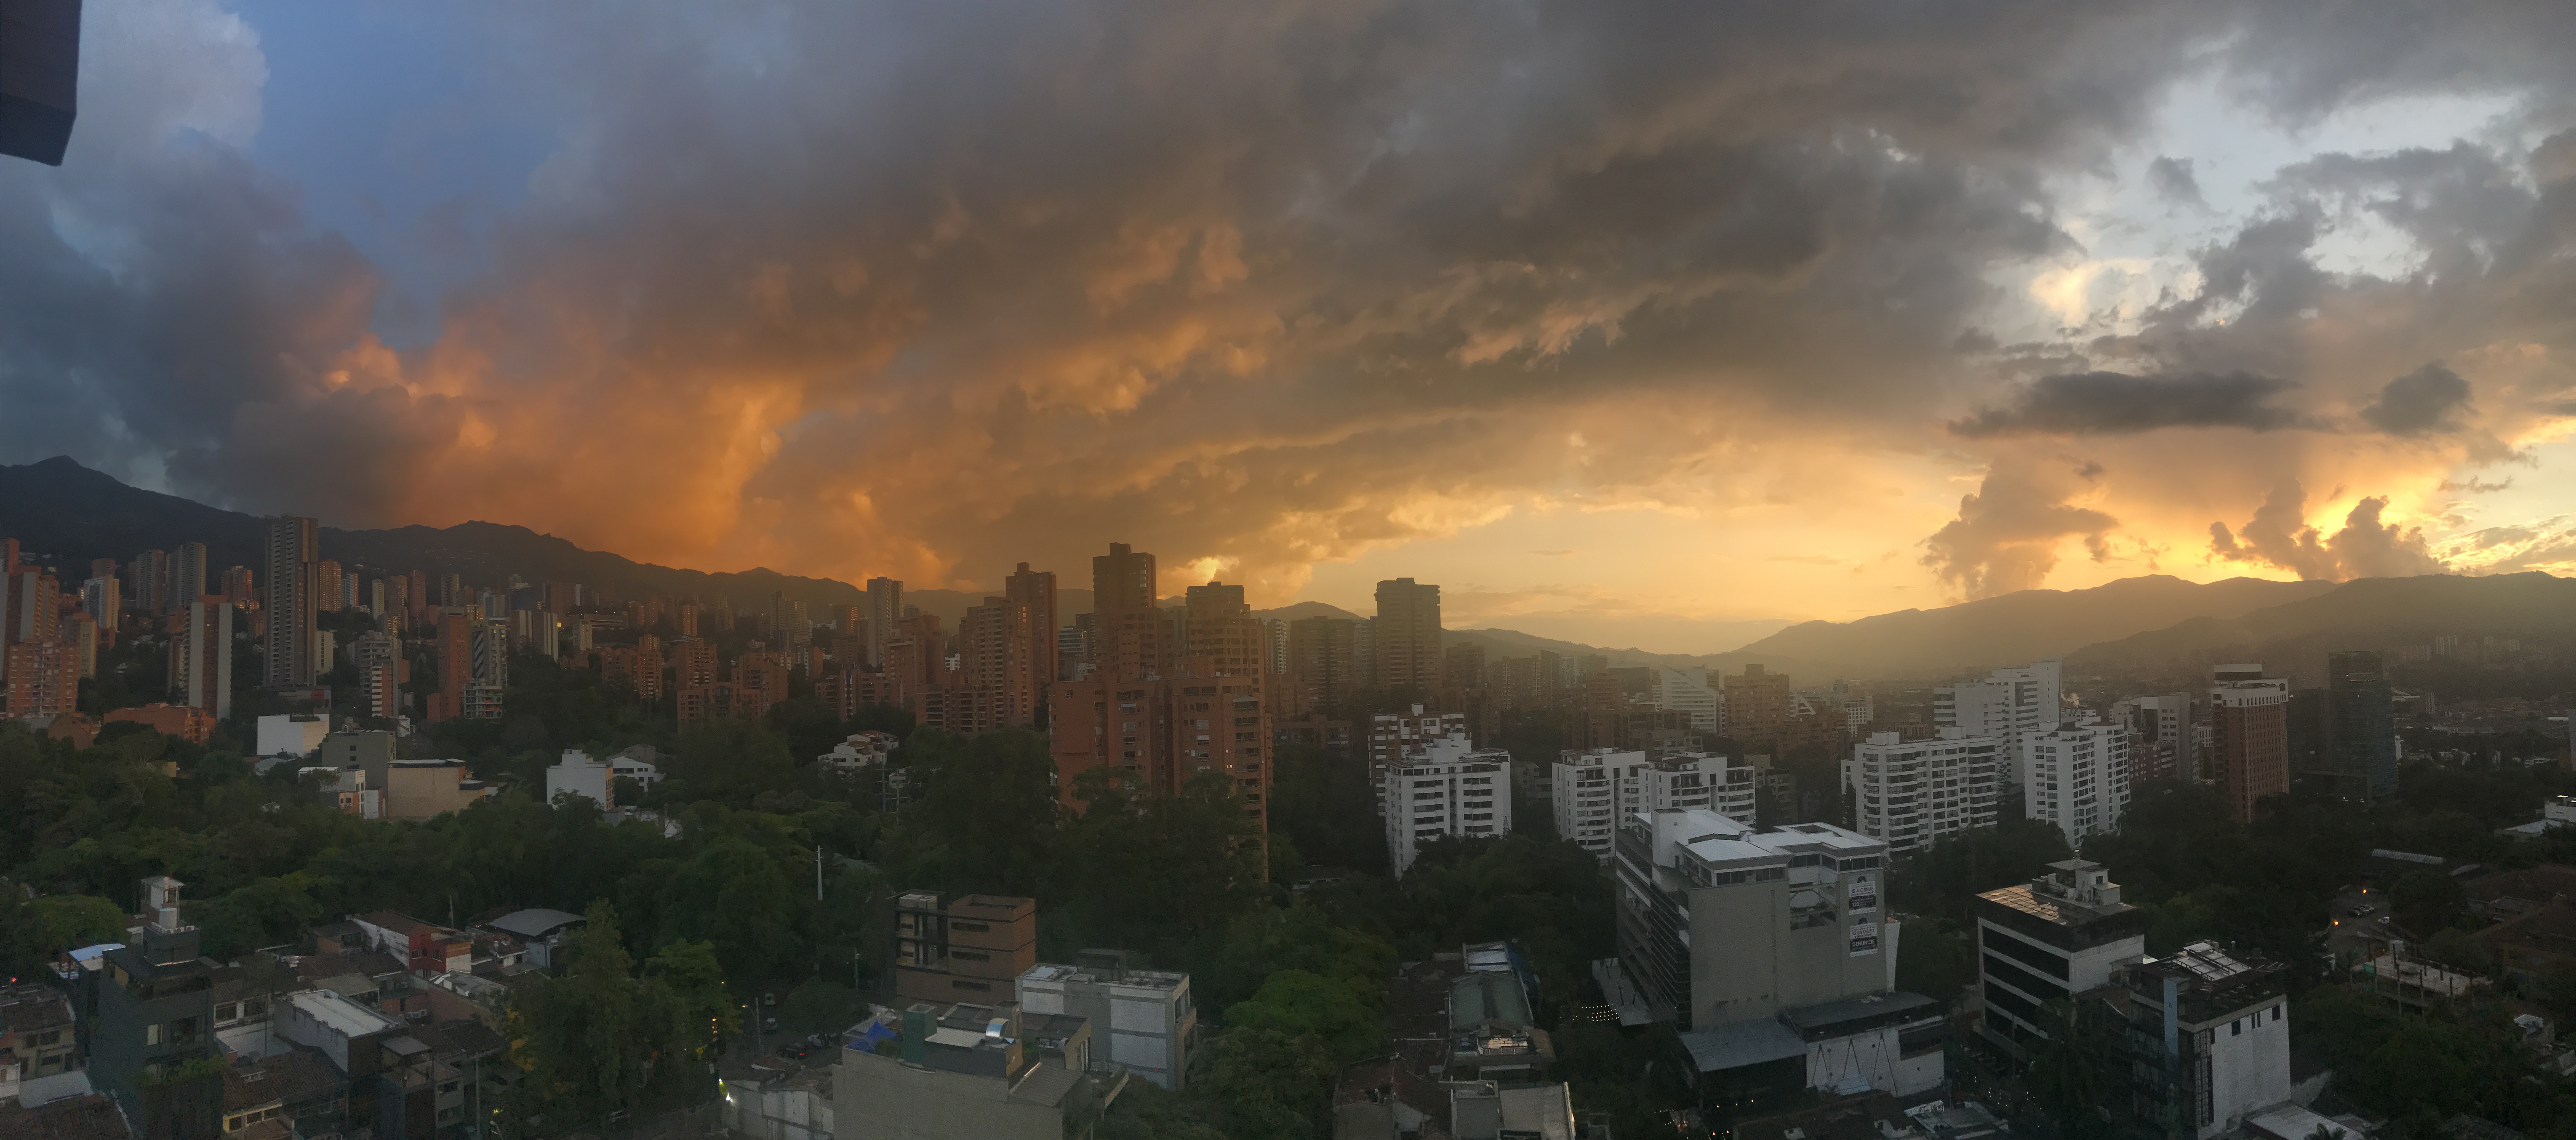
colombia, medellin, sky, metropolitan area, cityscape, urban area, metropolis, cloud, city, daytime, atmospheric phenomenon, human settlement, morning, skyline, evening, downtown, tower block, skyscraper, atmosphere, horizon, sunlight, dusk, afterglow, sunset, aerial photography, sunrise, photography, residential area, landscape, cumulus, meteorological phenomenon, building, world